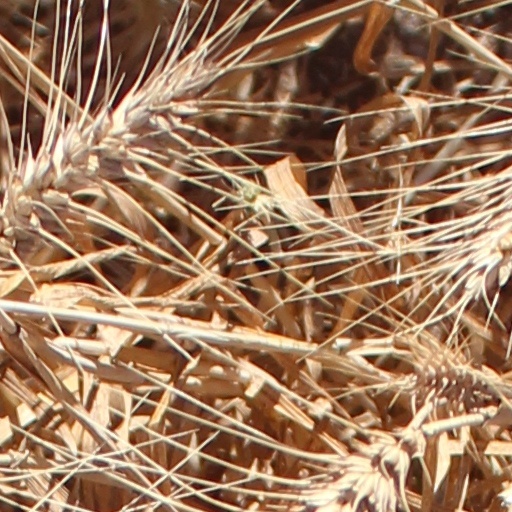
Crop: wheat